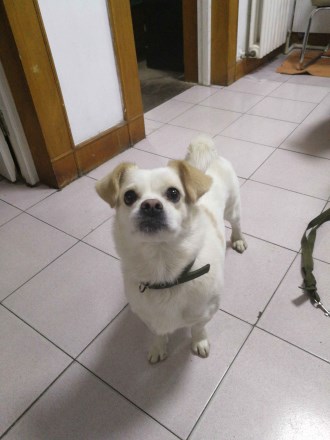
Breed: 3336-n000121-chinese_rural_dog